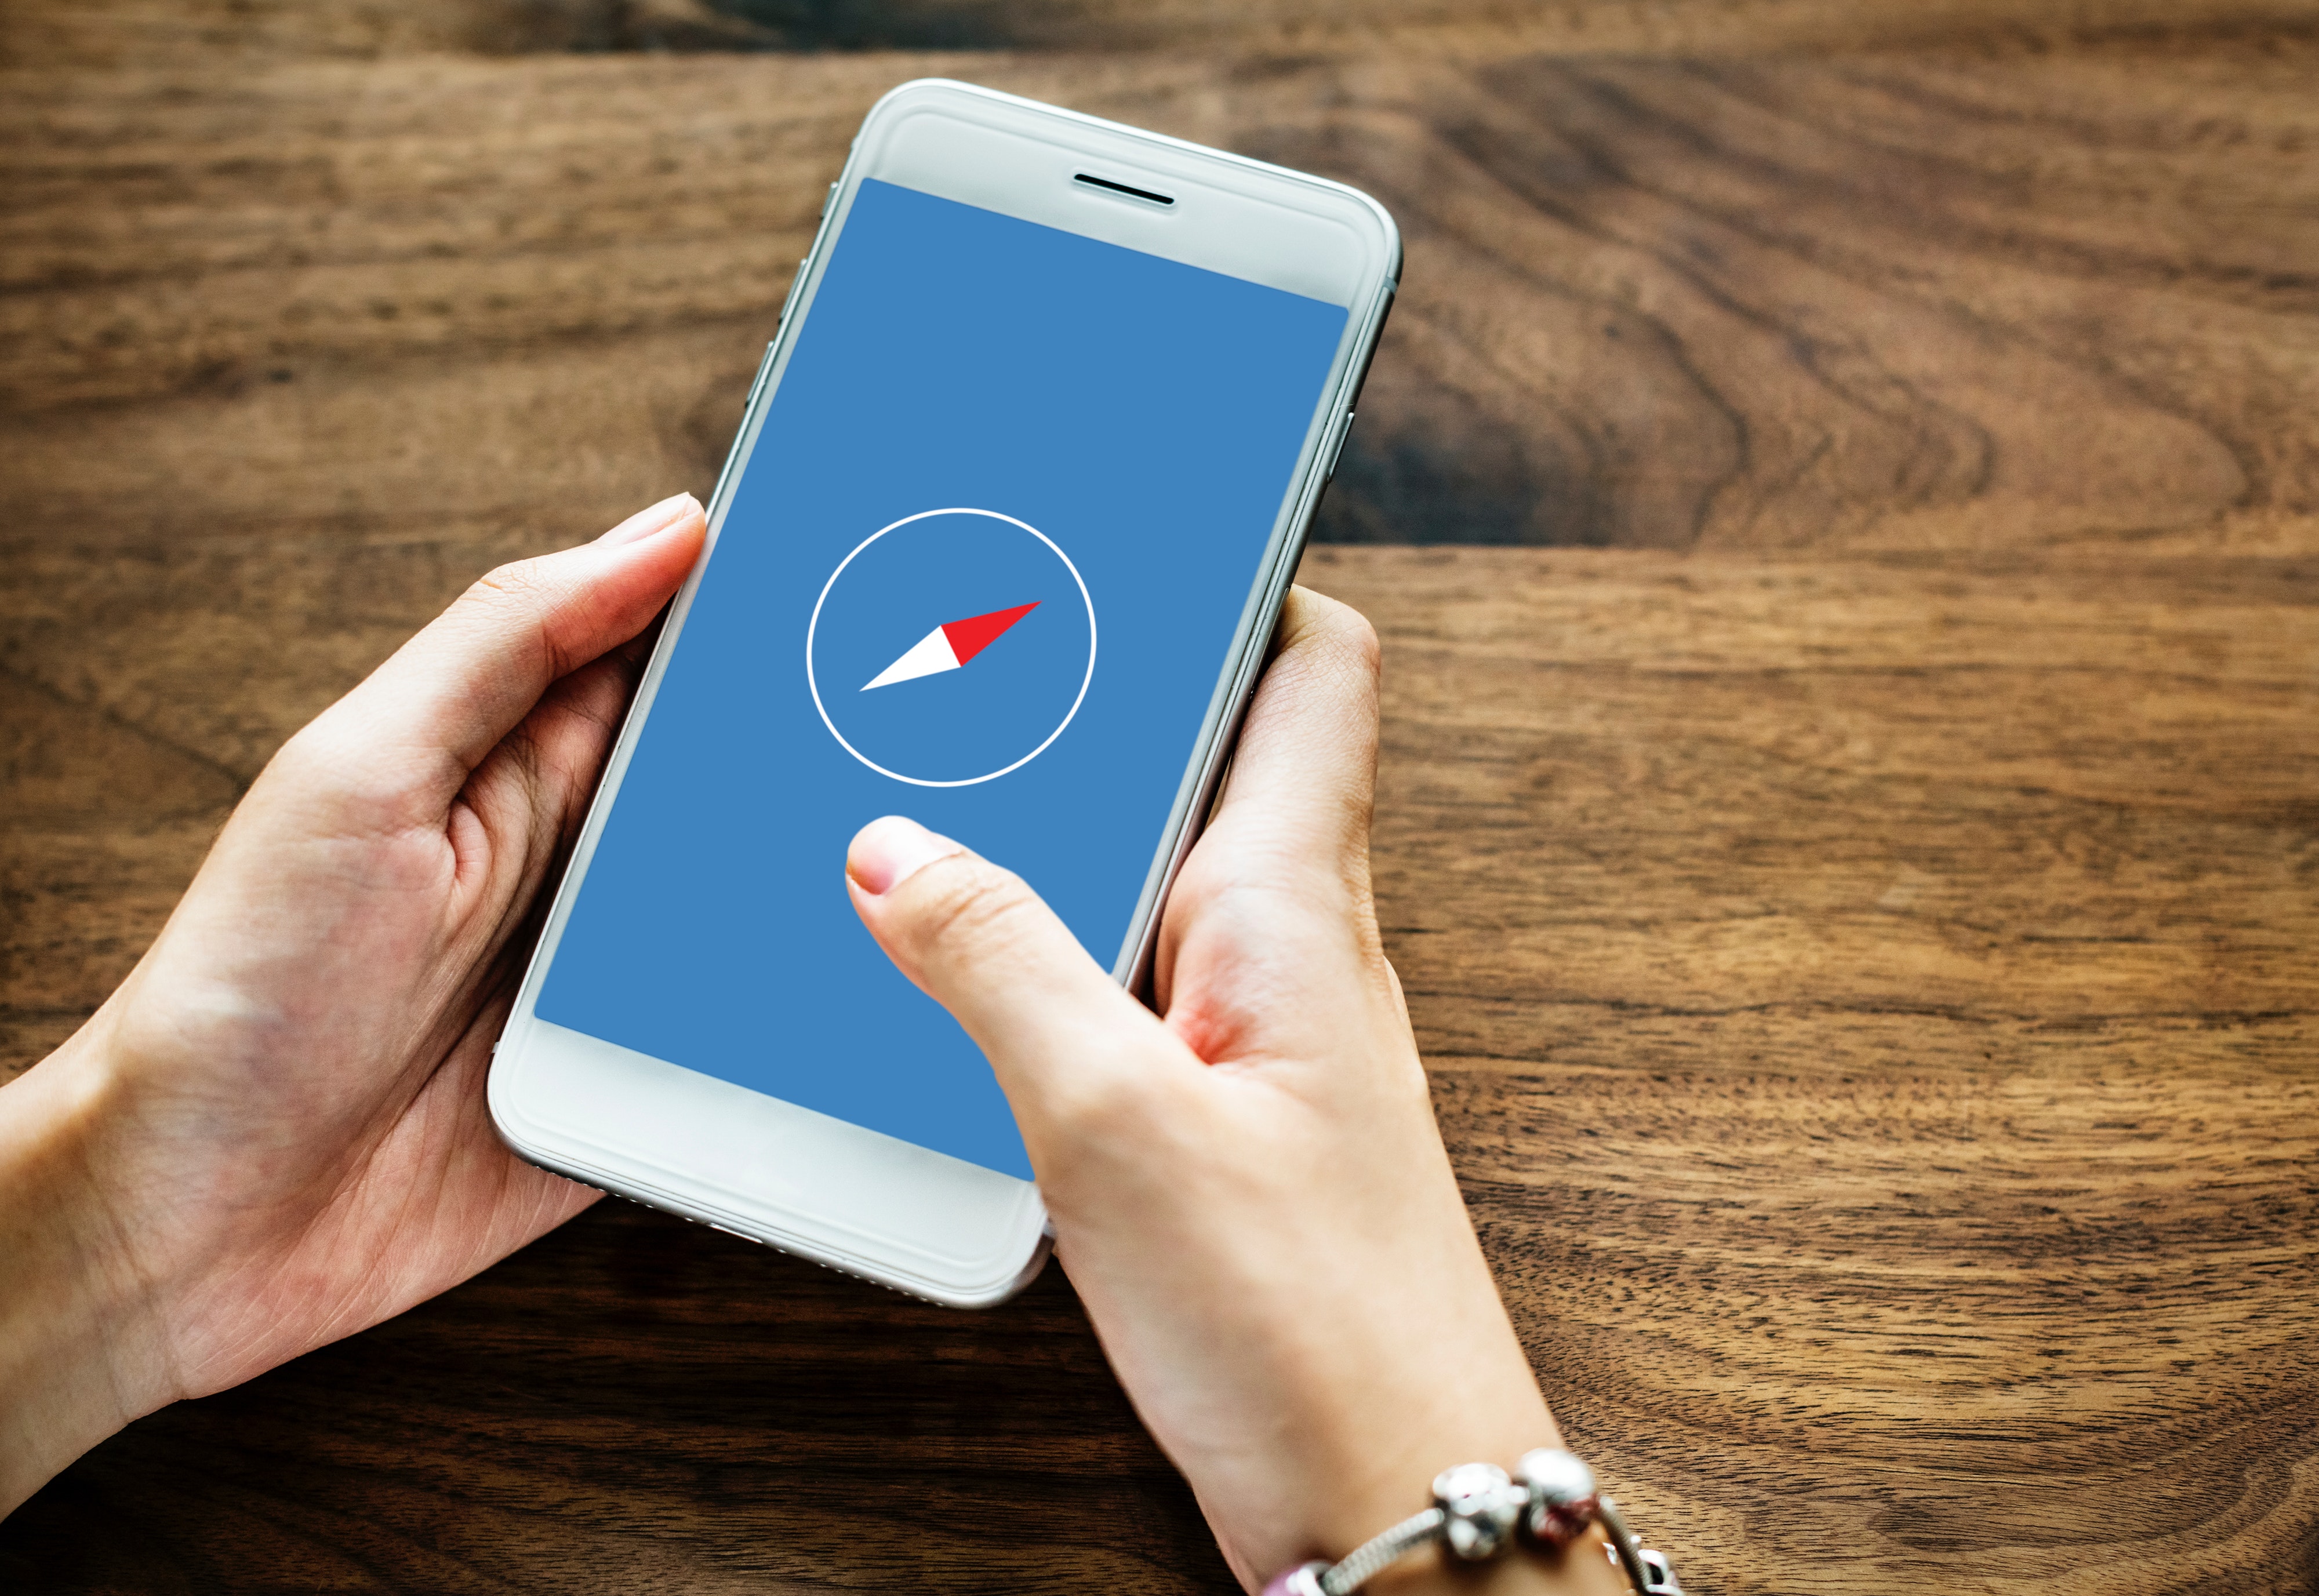
mobile phone, gadget, electronic device, communication device, technology, product, smartphone, finger, hand, cellular network, portable communications device, telephone, mobile device